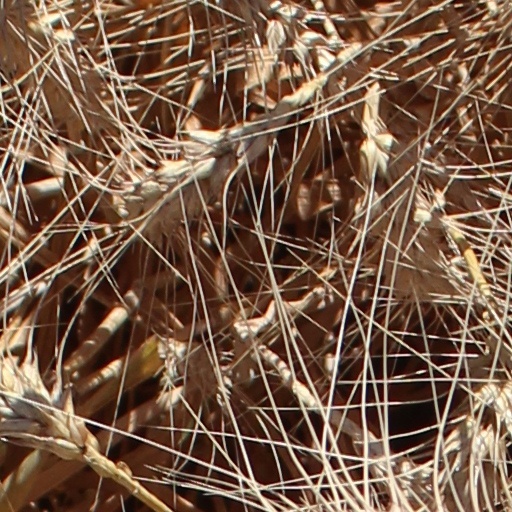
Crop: wheat